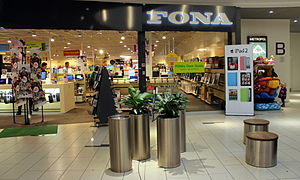
Fona
FONA i Hjørring
FONA-butikken i Hjørring
FONA var en dansk elektronikkæde, der eksisterede fra 1926 til 2016.